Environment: real
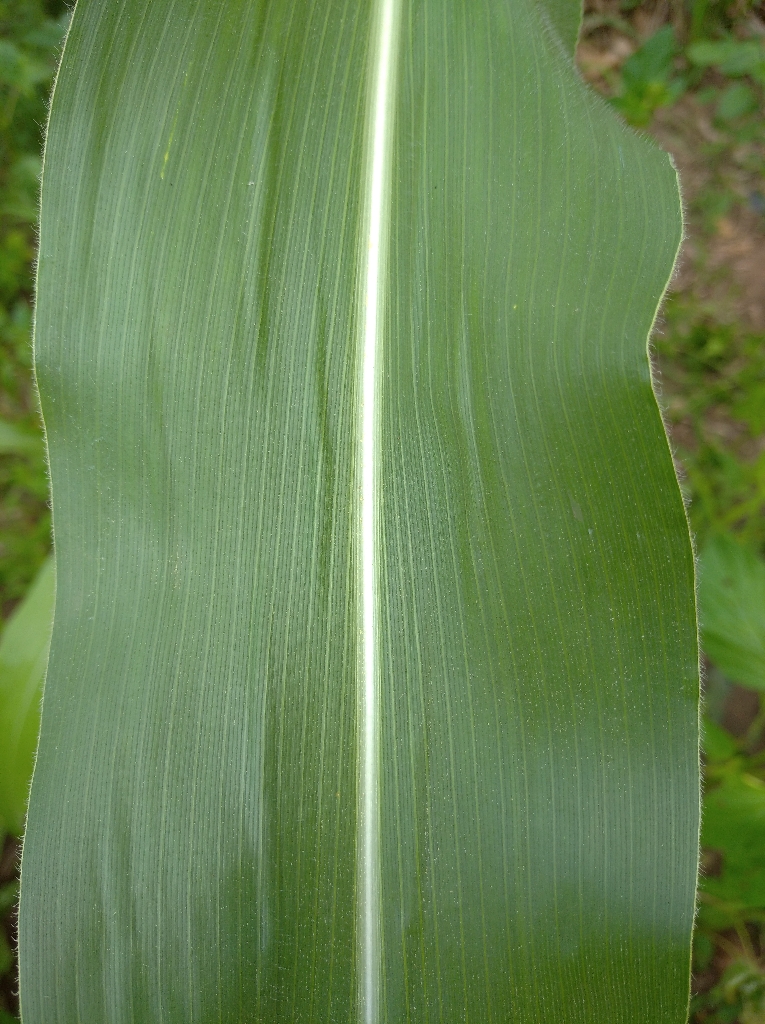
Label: healthy